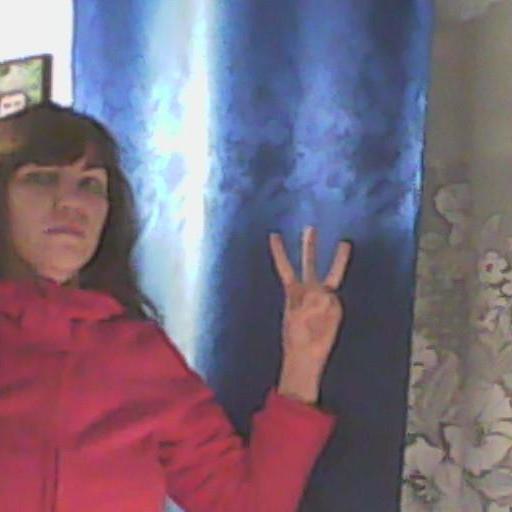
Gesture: three